Kiaracondong railway station

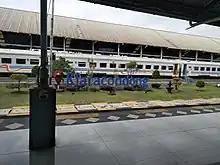
Inside the Kiaracondong station complex with a location marker similar to those at Padalarang station and other stations on KAI's Operational Area 2 of Bandung and Operational Area 9 of Jember

This station has seven train lines with line 3 being a straight track for a single track from and towards Cicalengka as well as a double track upstream direction (towards Bandung/ Padalarang), while line 2 is a straight track for a double track downstream direction (from Bandung/Padalarang).